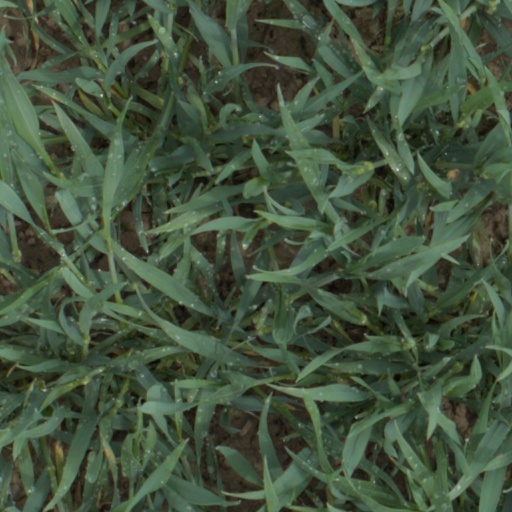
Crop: wheat